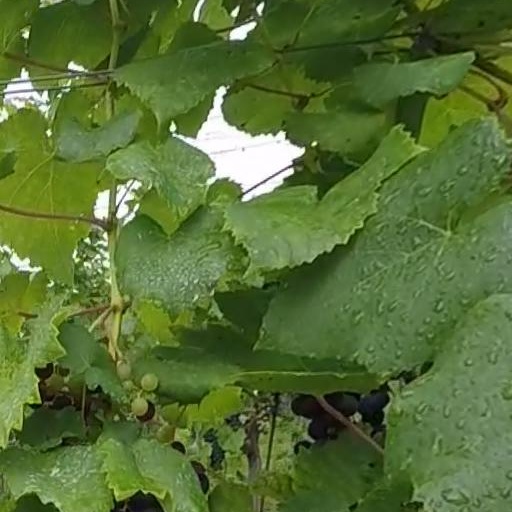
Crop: grape